Estates General (France)

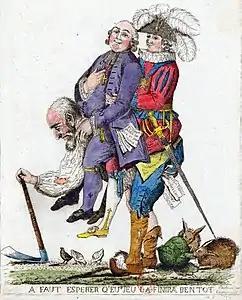
Caricature from 1789 with the Third Estate carrying the First Estate and Second Estate on its back

At the time of the revolution, the First Estate comprised 100,000 Catholic clergy and owned 5–10% of the lands in France—the highest per capita of any estate. All property of the First Estate was tax exempt.